Personal life of Mustafa Kemal Atatürk

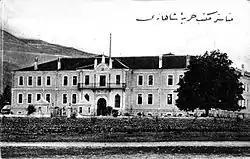
Monastir Military High School

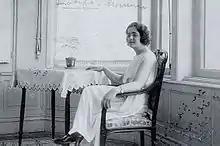
Mustafa Kemal's wife Latife (1923)

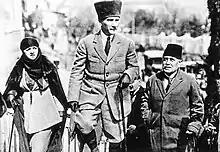
Latife and Kemal at one of the tours of Anatolia

Atatürk wanted to attend the military school. As a young boy, he admired the Western-style uniforms of the military officers. He enrolled to the military junior high school in Selânik. In 1896, he enrolled in the Monastir Military High School. Monastir is today's Bitola, in the North Macedonia. Both of these regions saw discontent and revolts towards the Ottoman administration.